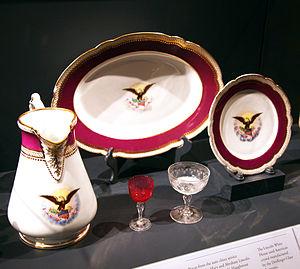
Haviland est une entreprise française du secteur des arts de la table de luxe, fondée en 1842 par l'Américain David Haviland. Établie à Limoges dans le Limousin, capitale de la porcelaine, elle s'illustre dans le domaine de la porcelaine.